Political career of Rab Butler (1929–1941)

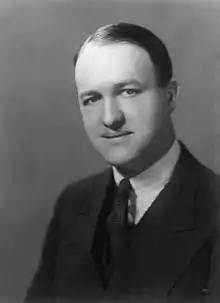
1934 photograph of Butler

Richard Austen Butler (9 December 1902 – 8 March 1982), generally known as R. A. Butler and familiarly known from his initials as Rab, was a prominent British Conservative Party politician.